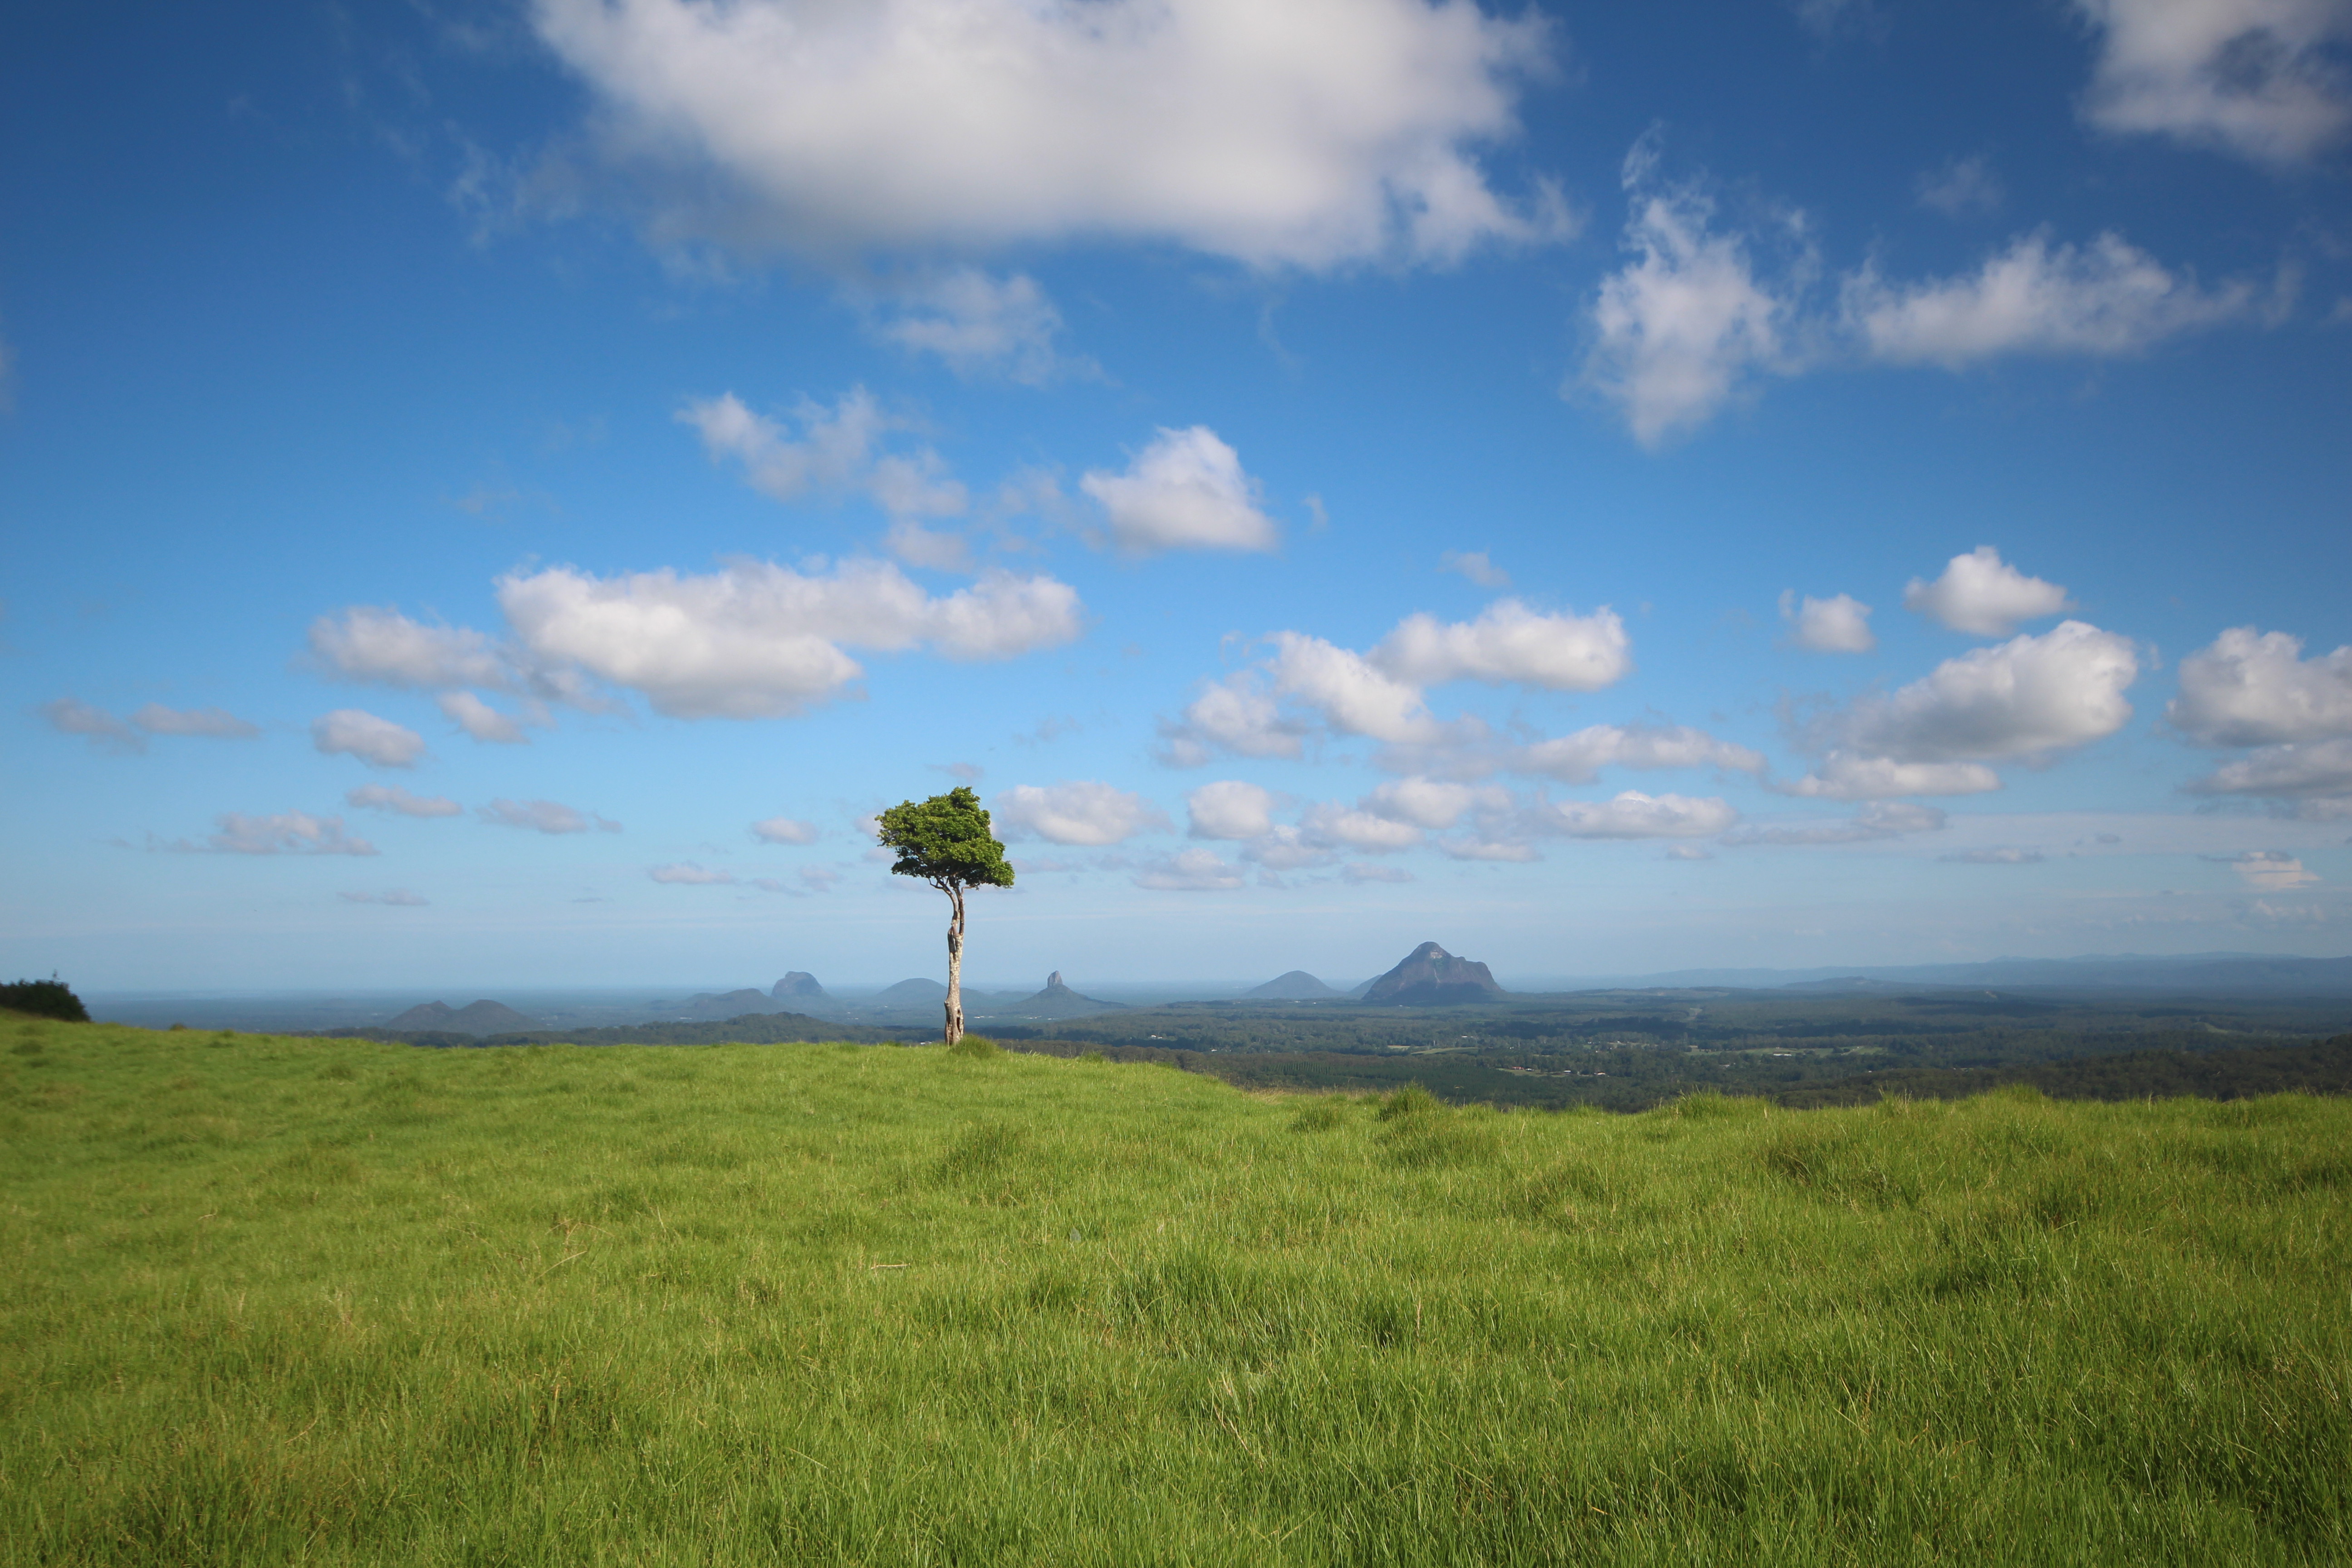
tree, grassland, sky, ecosystem, prairie, plain, cloud, field, horizon, meadow, savanna, pasture, grass, hill, steppe, mount scenery, daytime, ecoregion, highland, rural area, cumulus, landscape, biome, meteorological phenomenon, national park, calm, energy, shrubland, wind